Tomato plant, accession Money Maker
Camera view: bottom (45 deg); turntable rotation: 120 degrees
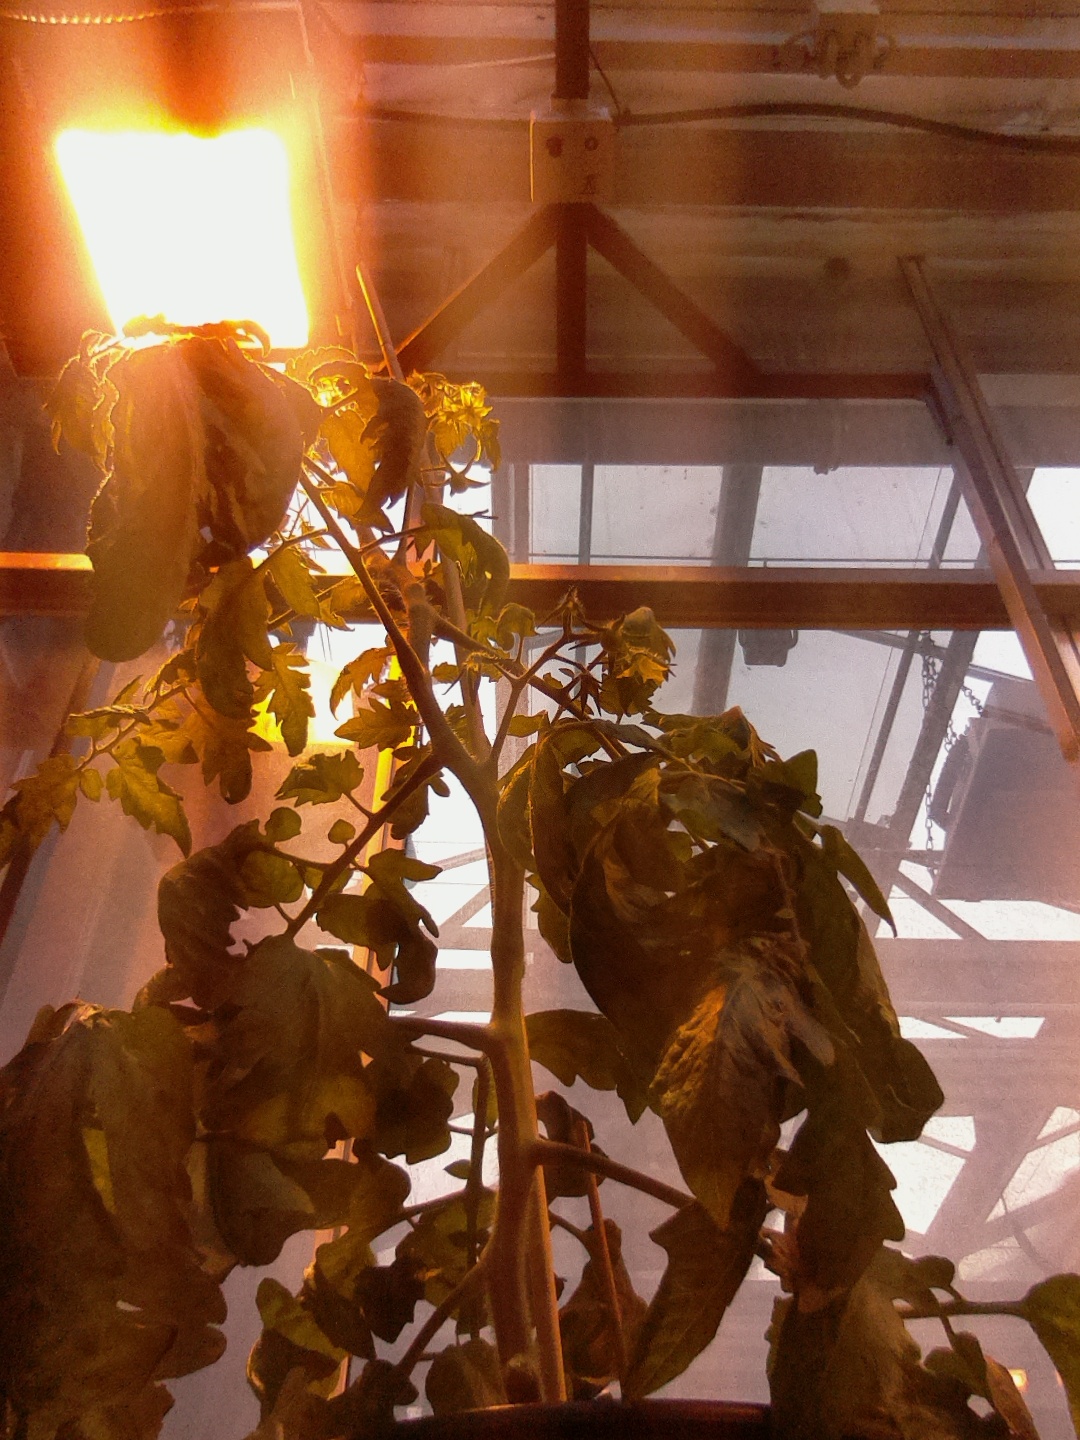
BBCH growth stage 71: 10%-20% of final fruit size